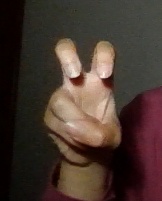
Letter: toot